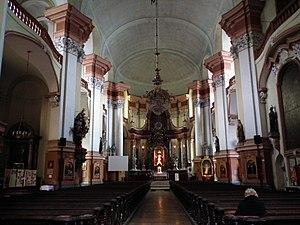
L' Église Saint-Jean-Baptiste de Legnica est une église catholique située en Pologne dans la ville de Legnica.